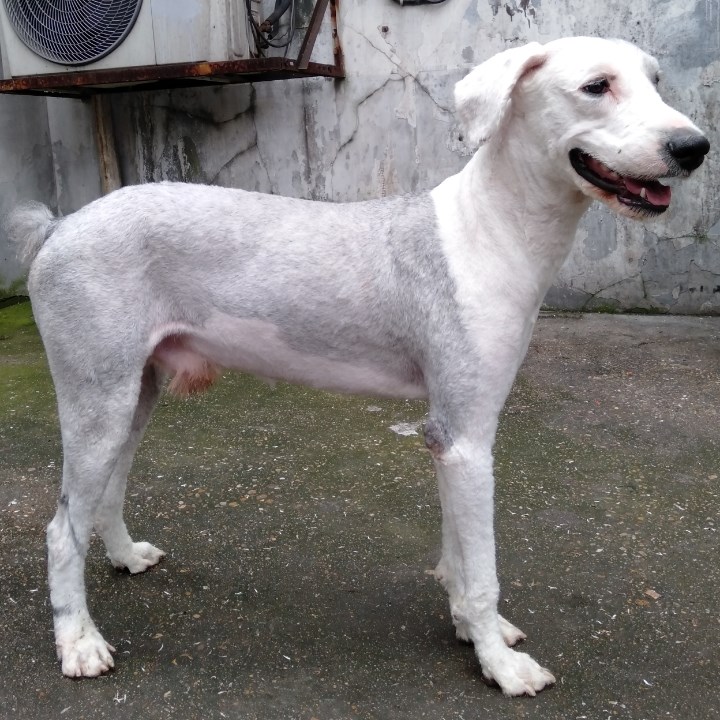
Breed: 257-n000108-Old_English_sheepdog